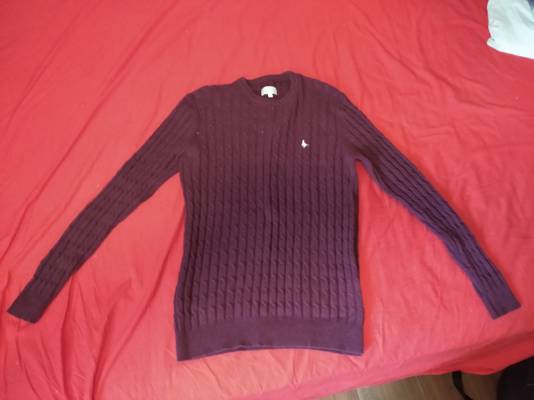
Waste category: clothes